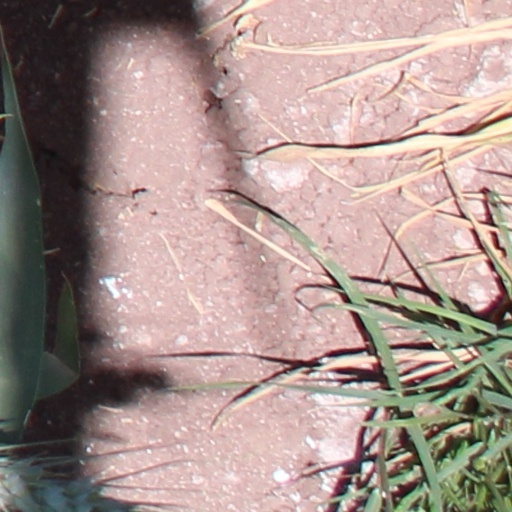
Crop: wheat